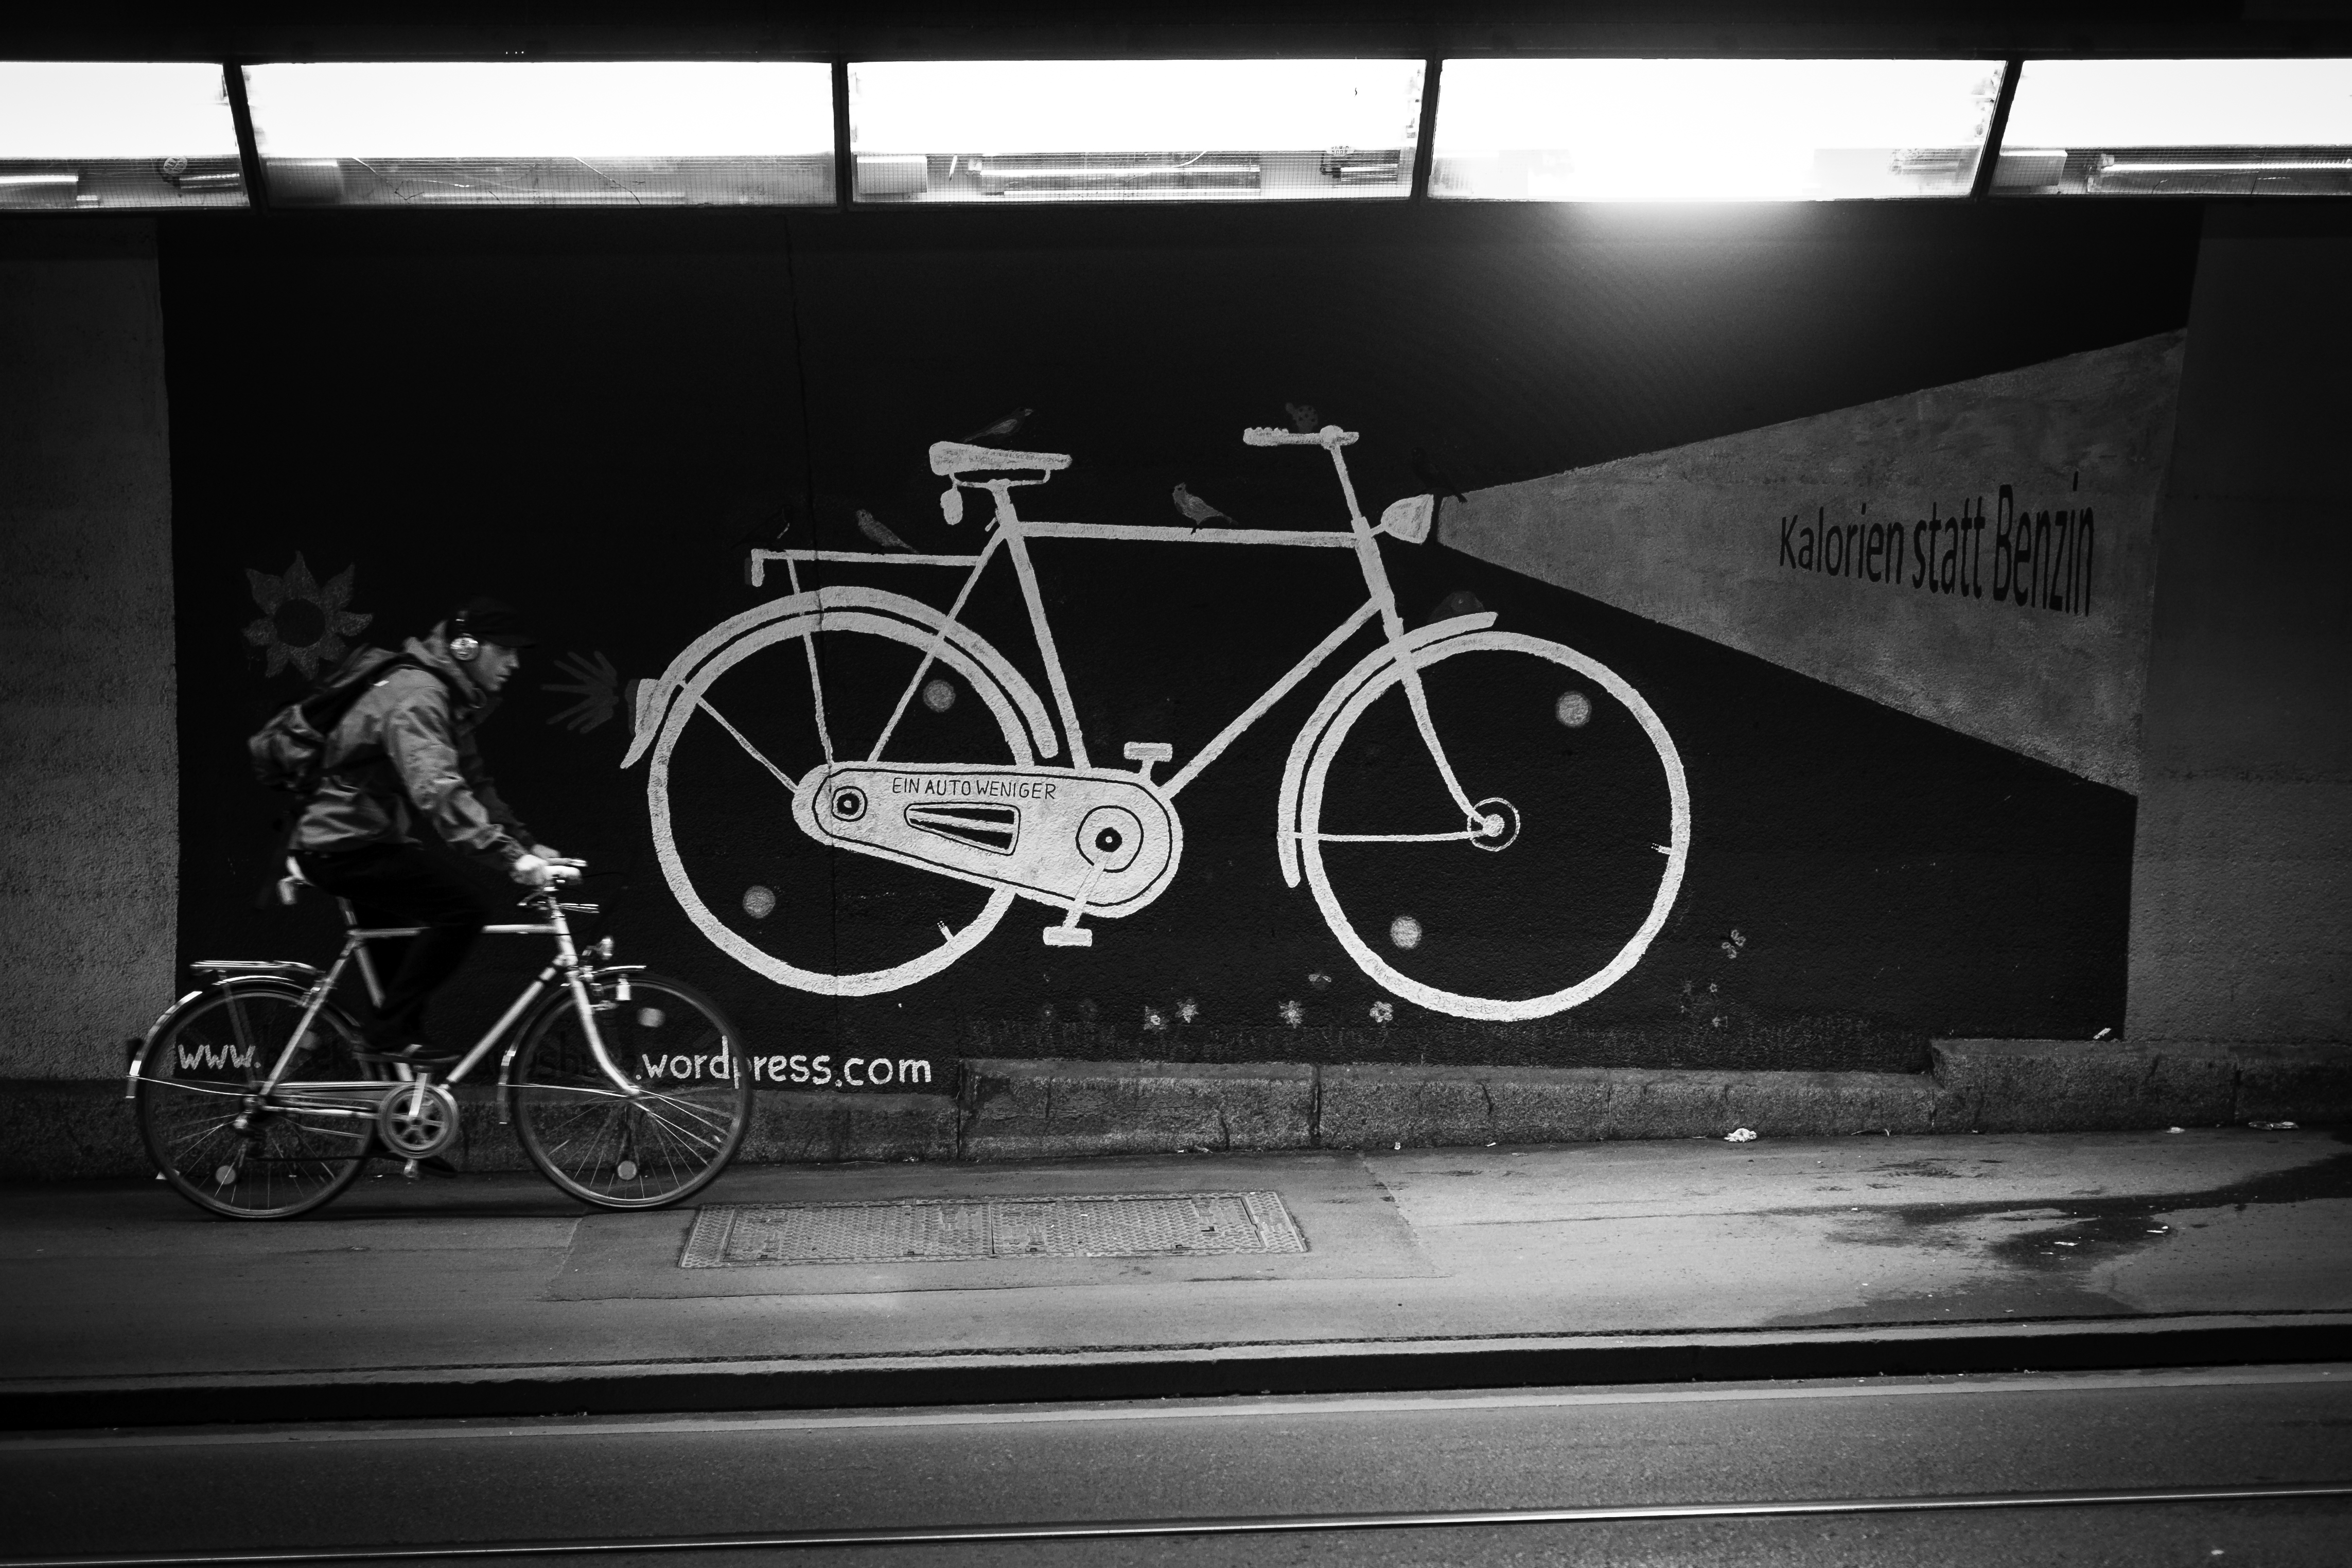
man, black and white, people, white, sport, street, photography, wheel, bicycle, bike, city, tunnel, explore, motion, vehicle, black, monochrome, movement, graffiti, artwork, sports equipment, streetphotography, flickr, bw, blackandwhite, cycling, candid, creativecommons, art, stadt, germany, deutschland, kunst, sw, scene, bayern, bavaria, schwarzweis, underbridge, underpass, rad, shape, juxtaposition, 32, menschen, strase, unposed, ungestellt, strasenfotografie, fahrrad, fahrradfahren, mann, augsburg, erwachsener, fujixt1, fujifilmxt1, szene, adult, streettog, tog, querformat, landscapeformat, kunstwerk, nebeneinanderstellung, bewegung, forward, unterf hrung, radfahren, tunnelofdreams, tunneldertr ume, vorw rts, land vehicle, monochrome photography